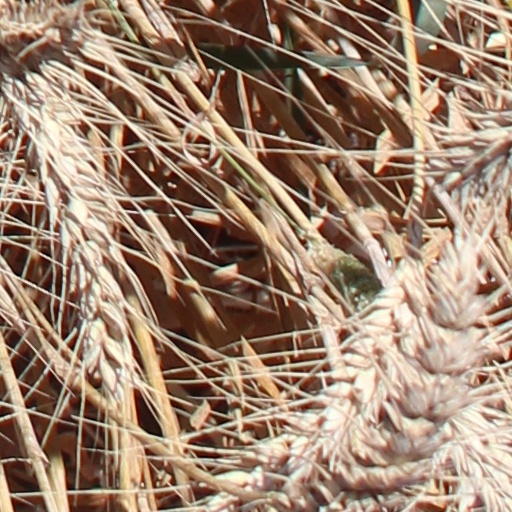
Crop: wheat